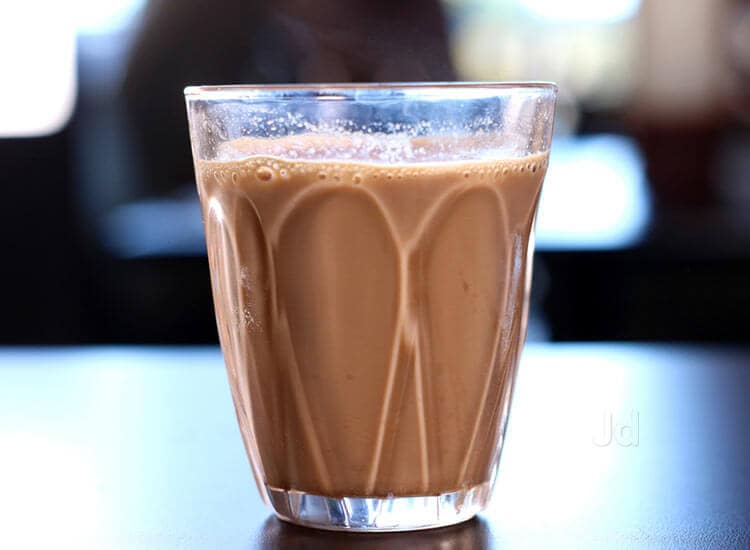
Dish: chai